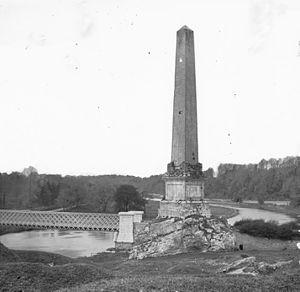
La bataille de la Boyne se déroule le 10 juillet 1690, entre le roi catholique Jacques II d'Angleterre et le roi protestant Guillaume III d'Angleterre. La bataille a lieu près de Drogheda, dans le comté de Louth, en Irlande. Cette bataille, remportée par les armées de Guillaume III, marque un tournant décisif dans les guerres jacobites en faveur de celui-ci.